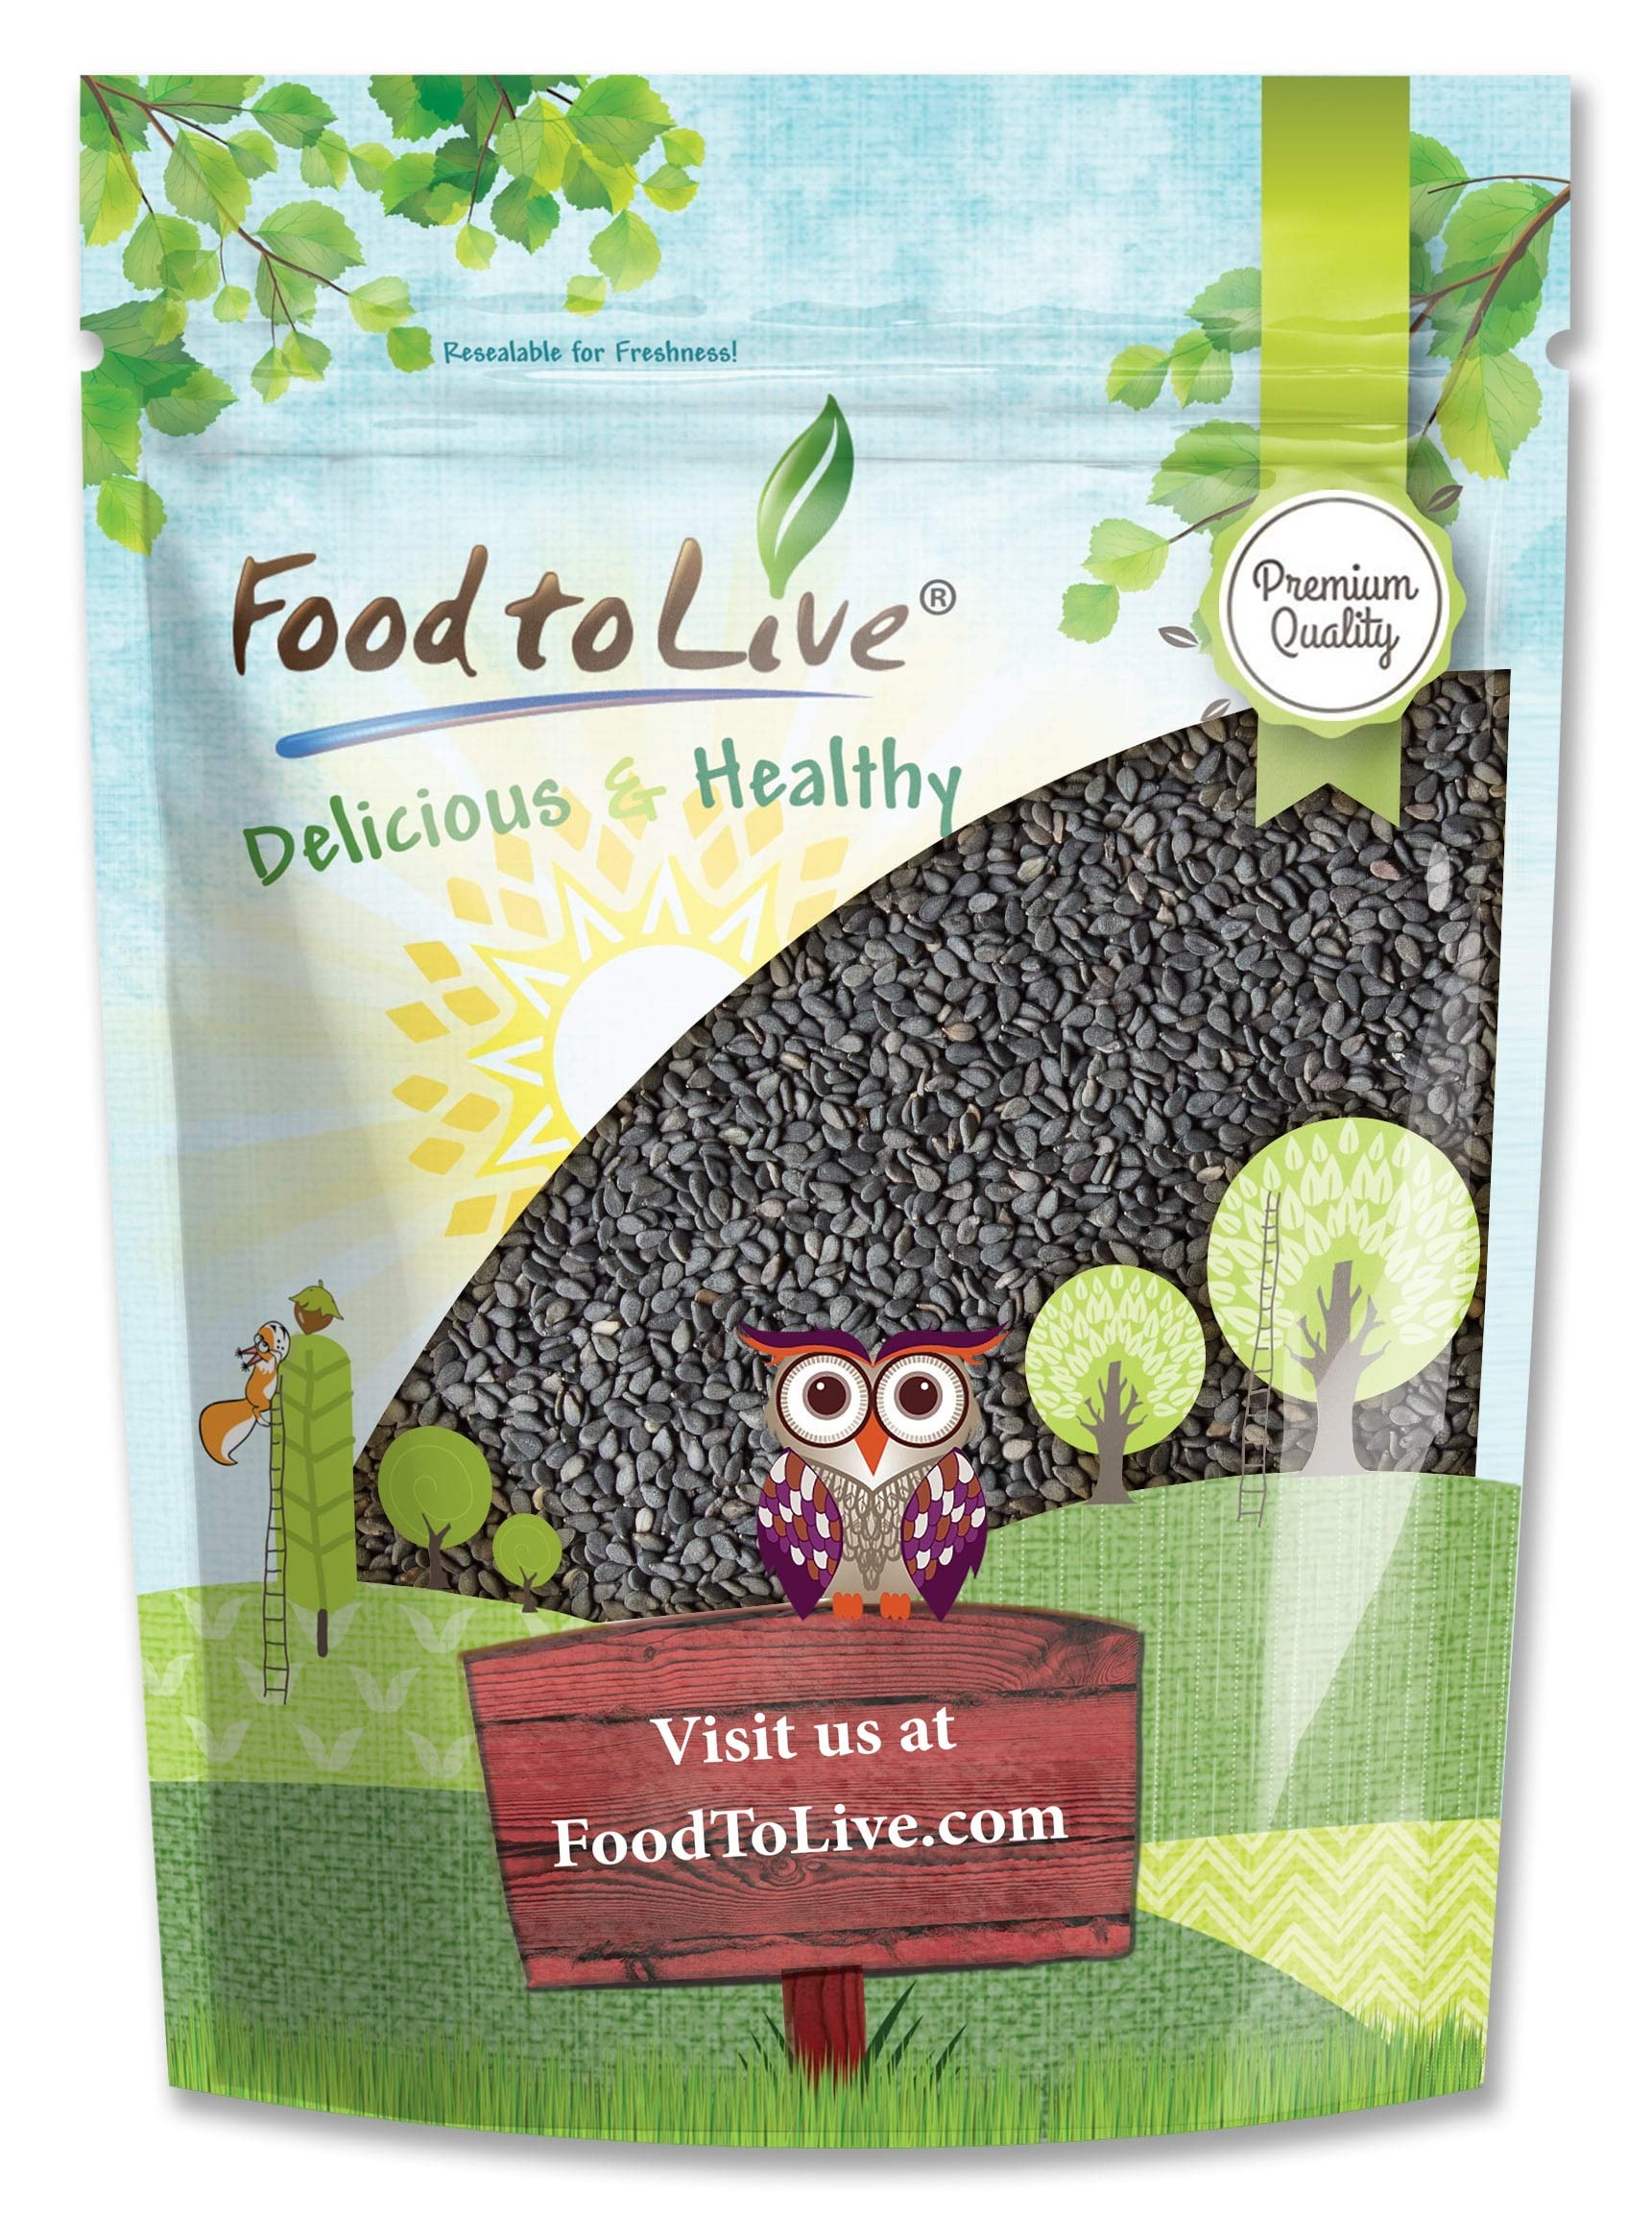
Item Name: Black Sesame Seeds, 1.5 Pounds - Raw, Unhulled, Kosher, Vegan, Bulk, Kala Til
Bullet Point 1: ✔️MORE DELICIOUS SESAME: Black sesame seeds have a richer nuttier flavor than their white counterparts.
Bullet Point 2: ✔️UNHULLED SEEDS FOR MAXIMUM BENEFITS: Raw black sesame seeds are unhulled, so they retain more nutrients.
Bullet Point 3: ✔️NATURAL SOURCE OF CALCIUM: Black sesame is one of the rare plant foods that are naturally rich in calcium.
Bullet Point 4: ✔️GREAT FOR DESSERTS: If you plan making desserts with sesame, black sesame would be the better choice because of its flavor.
Bullet Point 5: ✔️TASTY CRUNCH: Unhulled raw black sesame seeds enhance not only the taste but also the texture of your foods by making them crunchy.
Value: 24.0
Unit: Ounce

Price: 14.89